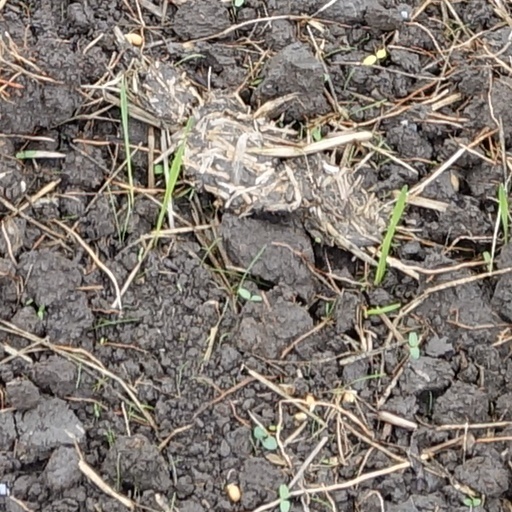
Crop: wheat